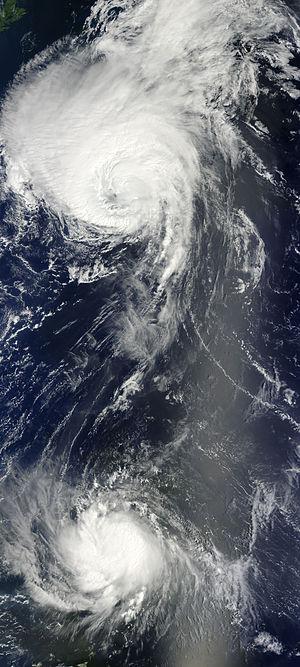
L’ouragan Earl est la septième dépression tropicale, la quatrième tempête tropicale et le troisième ouragan de la saison 2010 dans l'Atlantique. C'est le second à atteindre le niveau d’ouragan majeur, soit au moins la catégorie 3 de l'échelle de Saffir-Simpson et le second à atteindre la catégorie 4. Il est un exemple classique d'ouragan capverdien.